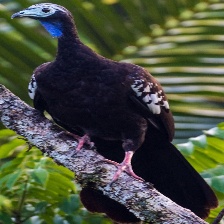
Species: BLUE THROATED PIPING GUAN
Scientific name: PIPILE CUMANENSIS